History of Zaporizhzhia

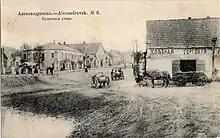
A view of Alexandrovsk at the end of the 19th century.

In 1789, Mennonites from the Baltic city of Danzig (Gdańsk) accepted the invitation from Catherine the Great to settle several colonies in the area of the modern city. The island of Khortytsia was gifted to them for "perpetual possession" by the Russian government. In 1914, the Mennonites sold the island back to the city. The Mennonites built mills and agricultural factories in Alexandrovsk.